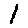
Label: 1